Roque Sáenz Peña

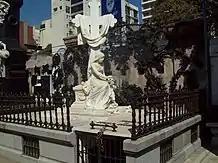
Tomb of Roque Sáenz Peña

Sáenz Peña was the only president who lived in the Casa Rosada because of his sensitive health that prevented him from traveling with his cart from home. He adopted a sector as his home and had heating, rugs, rocking chairs and stained glass installed. During the last days of his life, Sáenz Peña remarked “I have lost almost all my friends, but I have governed for the Republic.”